Question: Please indicate a possible affordance area of the motorcycle that can be used for sitting on
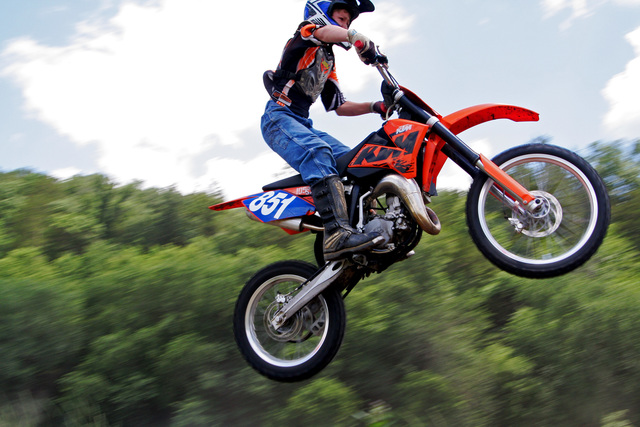
Answer: [281.5, 137, 393.5, 224]